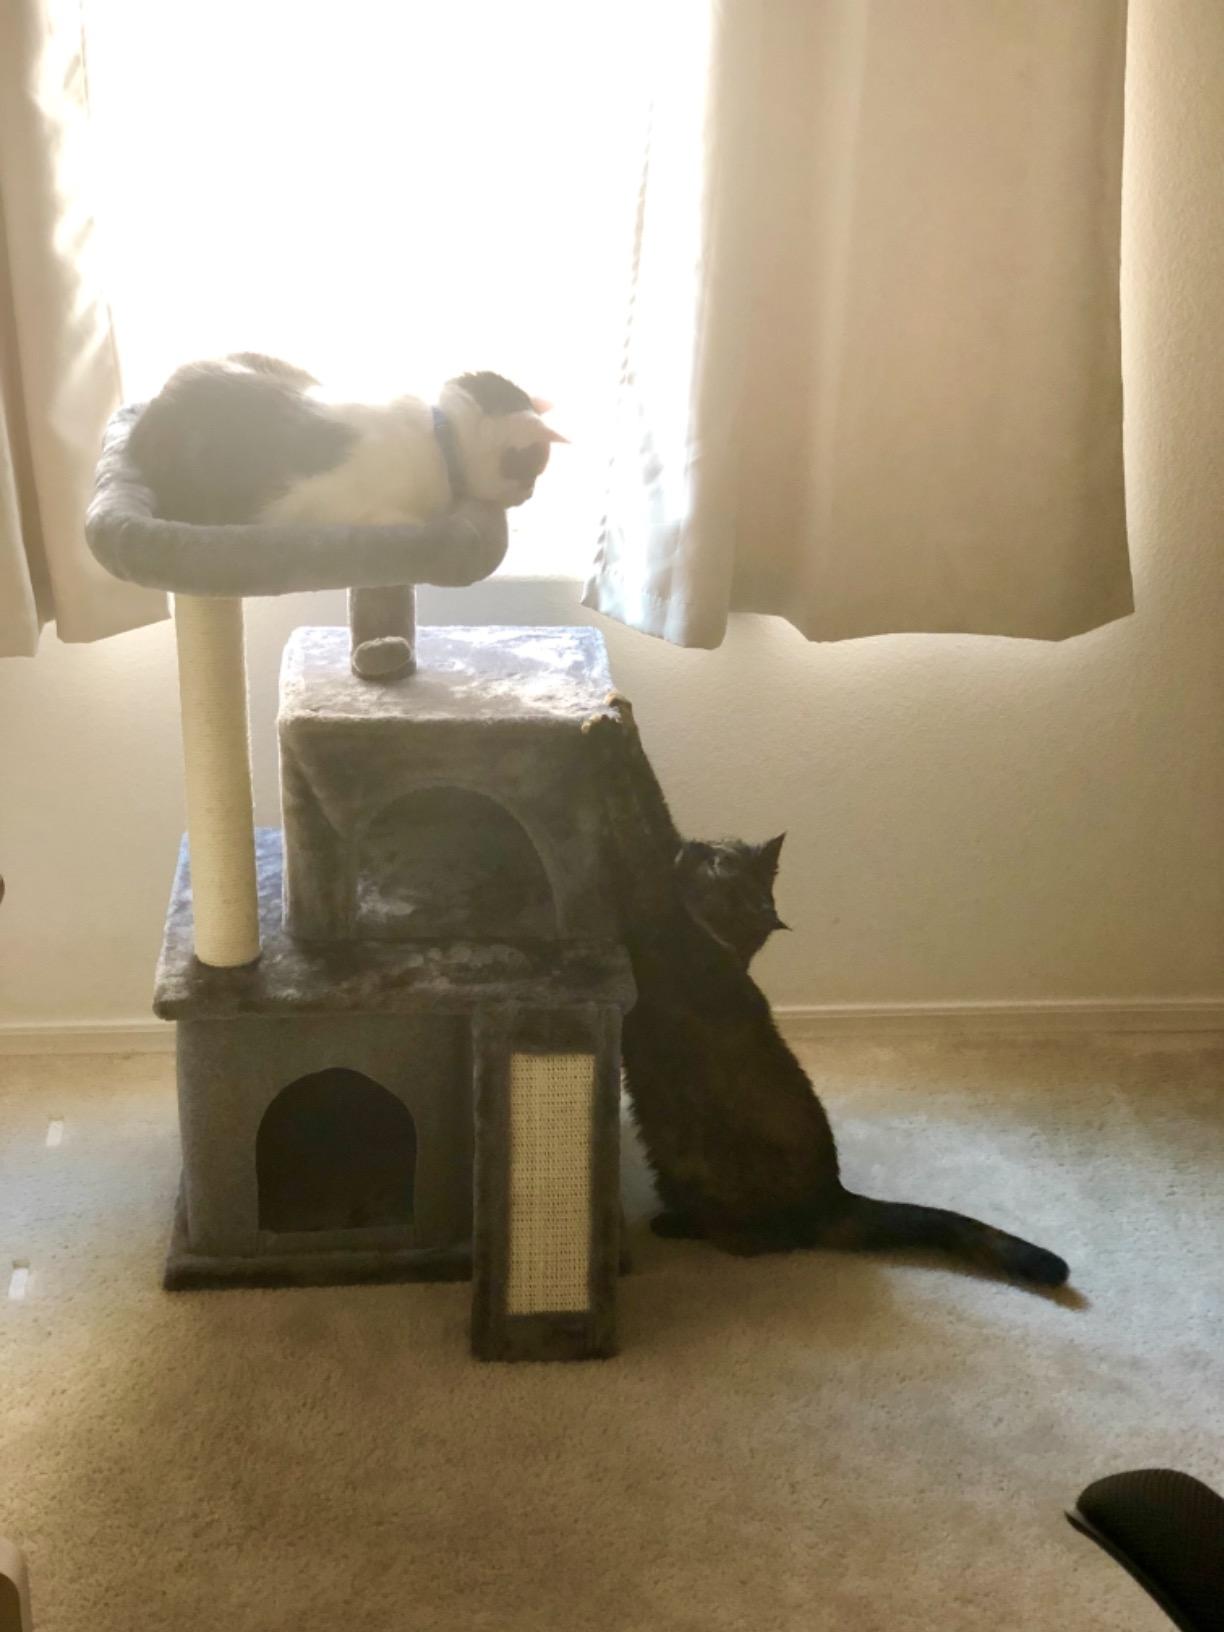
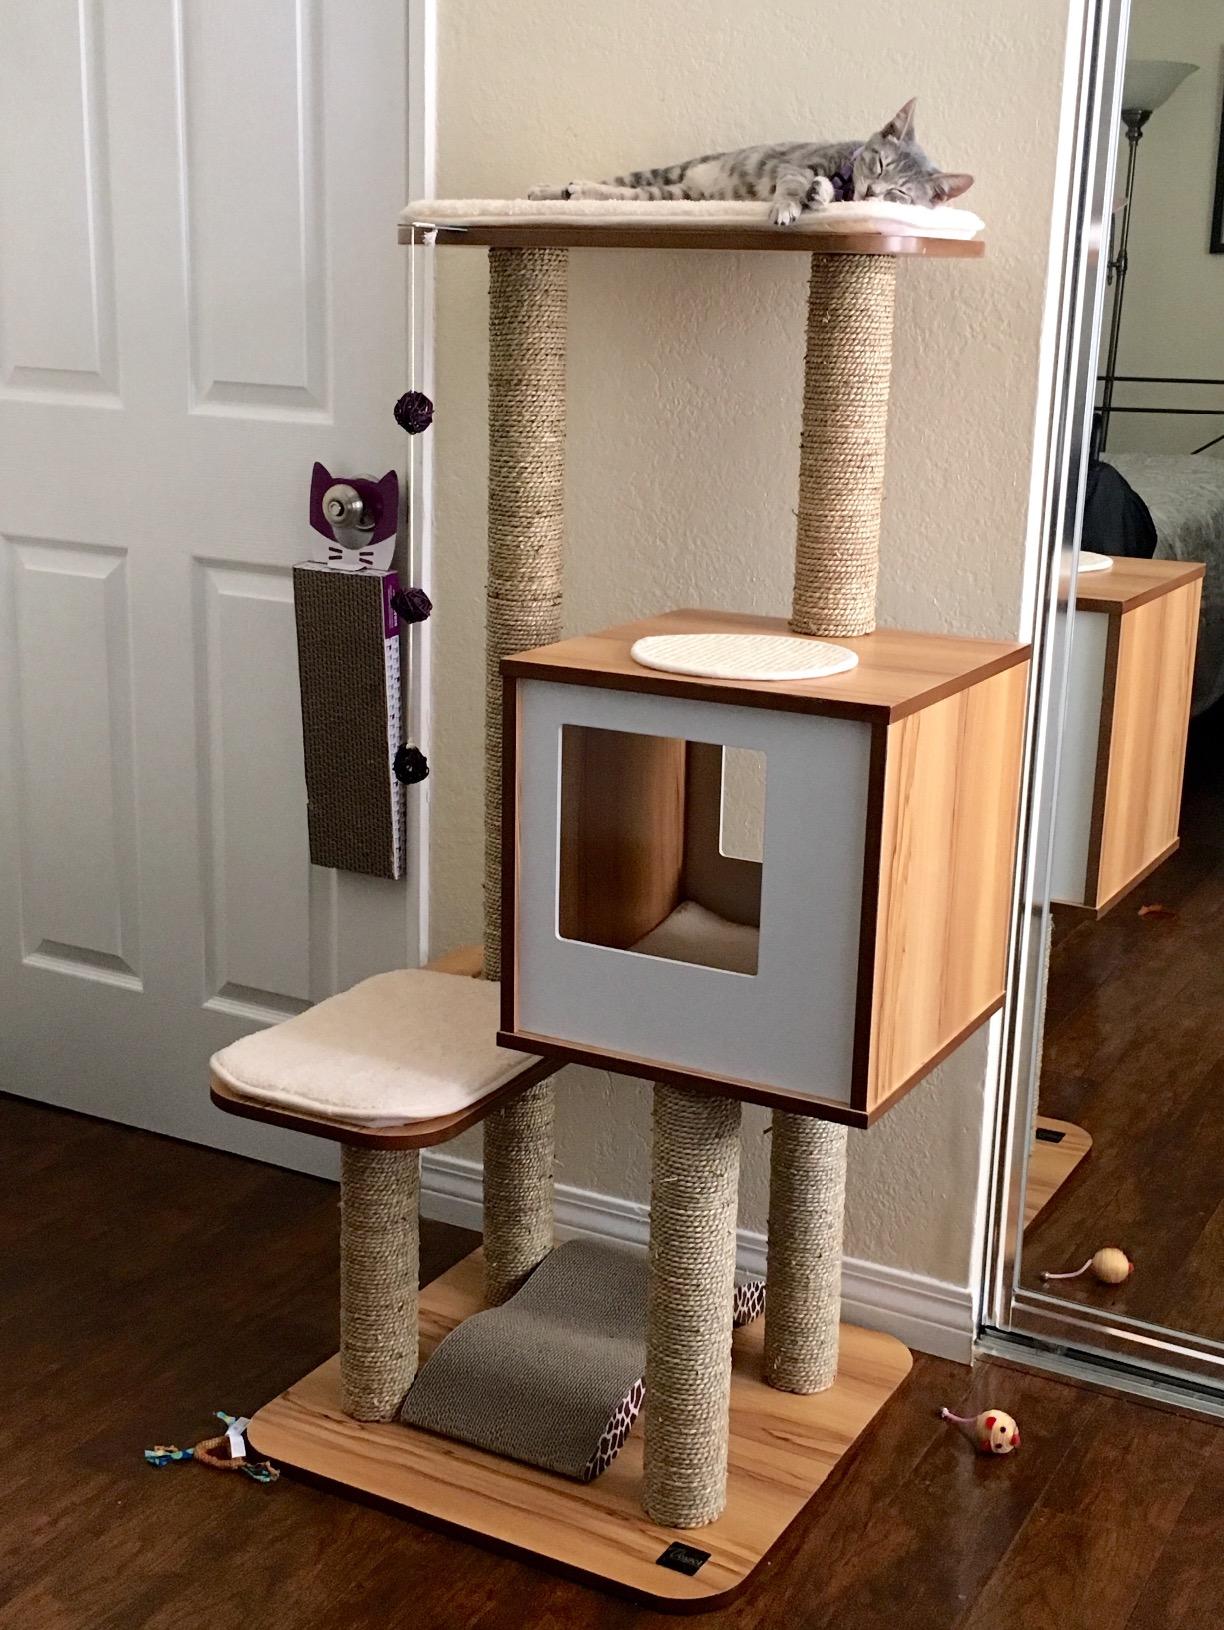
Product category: items_cat tree
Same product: no